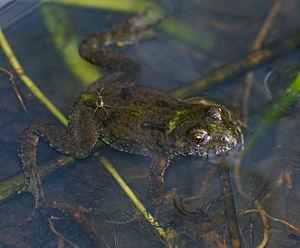
Bombina bombina, le Sonneur à ventre de feu ou Crapaud sonneur à ventre de feu, est une espèce d'amphibiens de la famille des Bombinatoridae.